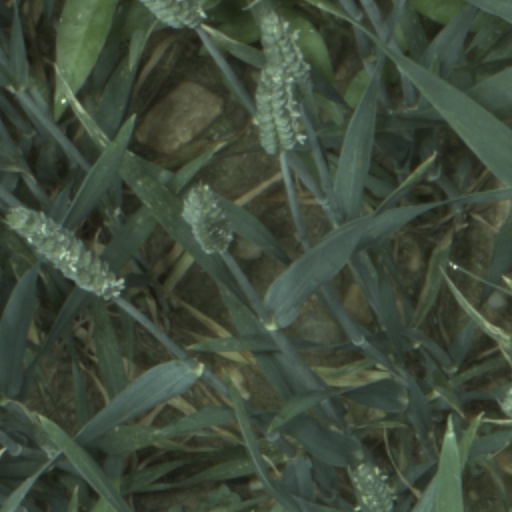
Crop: wheat